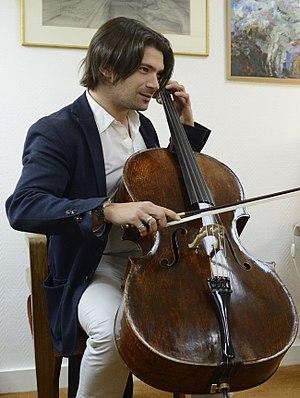
Echanges dans la loge avant le concert, entre le soliste
Gautier Capuçon est un violoncelliste français né le 3 septembre 1981 à Chambéry.